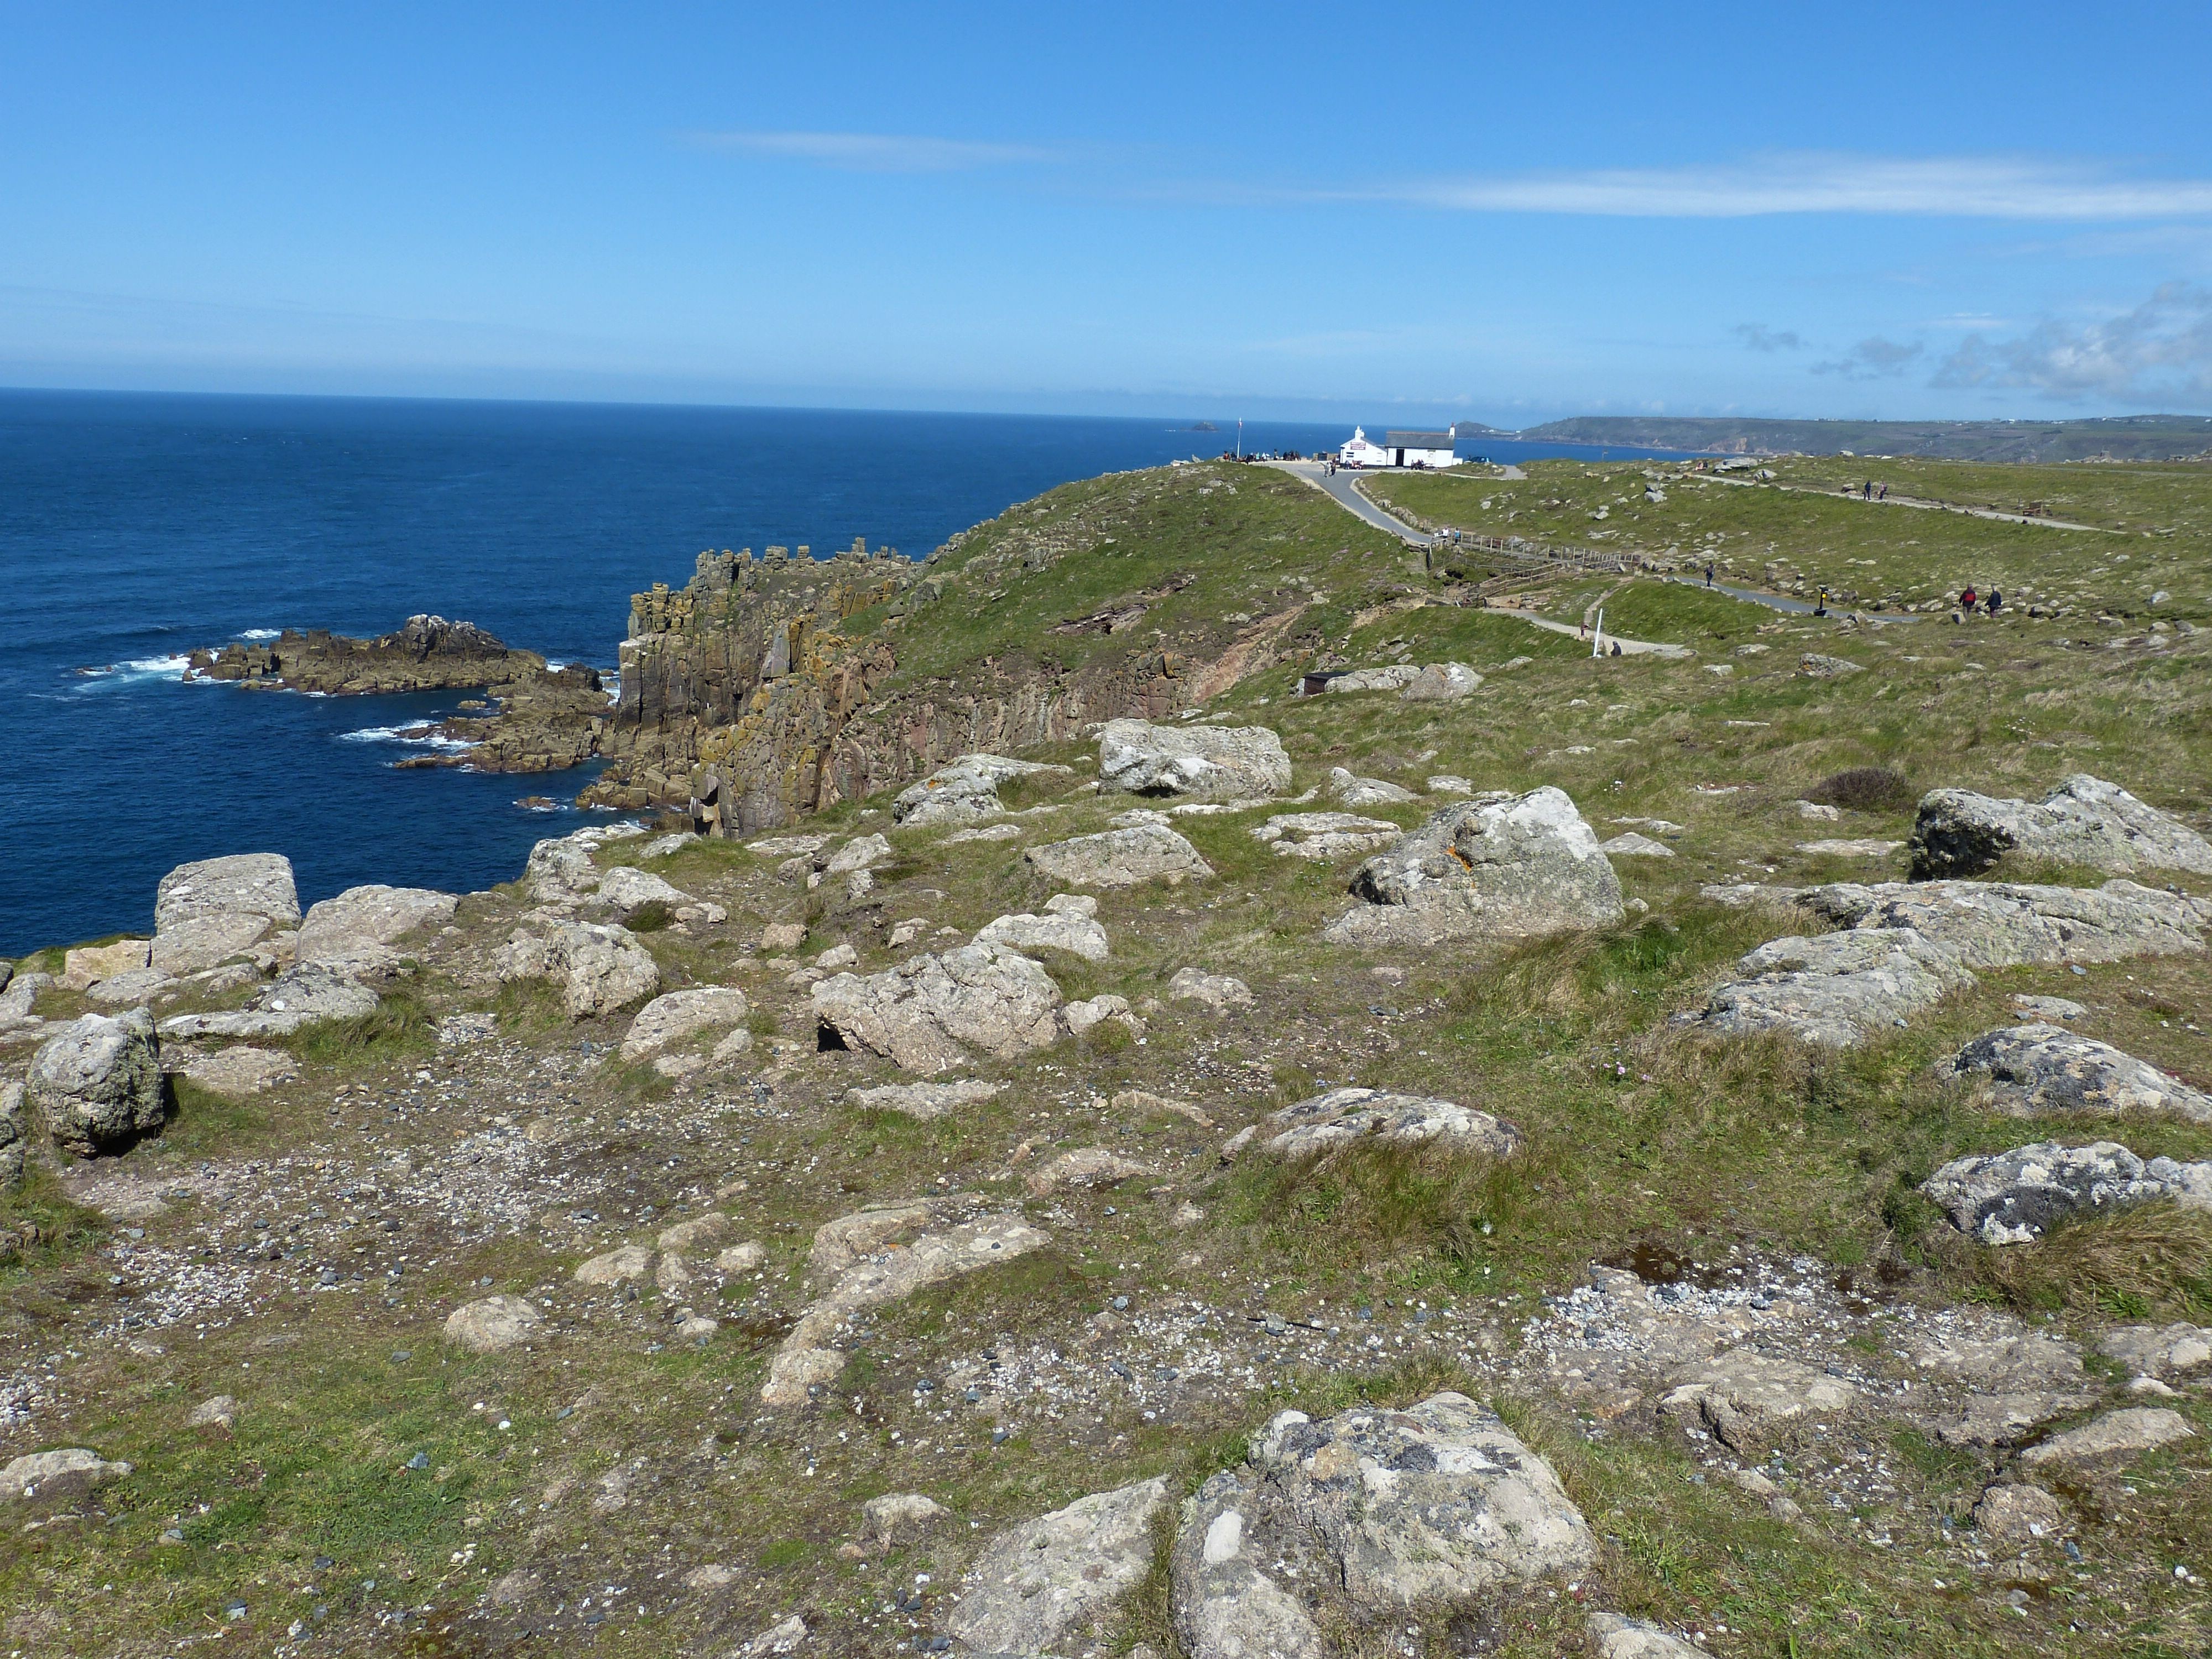
landscape, sea, coast, rock, walking, mountain, hill, adventure, mountain range, cliff, holiday, rocky, terrain, ridge, summit, england, geology, outlook, plateau, atlantic, fell, loch, waters, cornwall, cape, tundra, united kingdom, landform, geographical feature, mountainous landforms